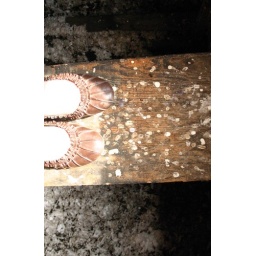
that white stuff is pigeon poop (this was taken in the attic of a historic catholic church).